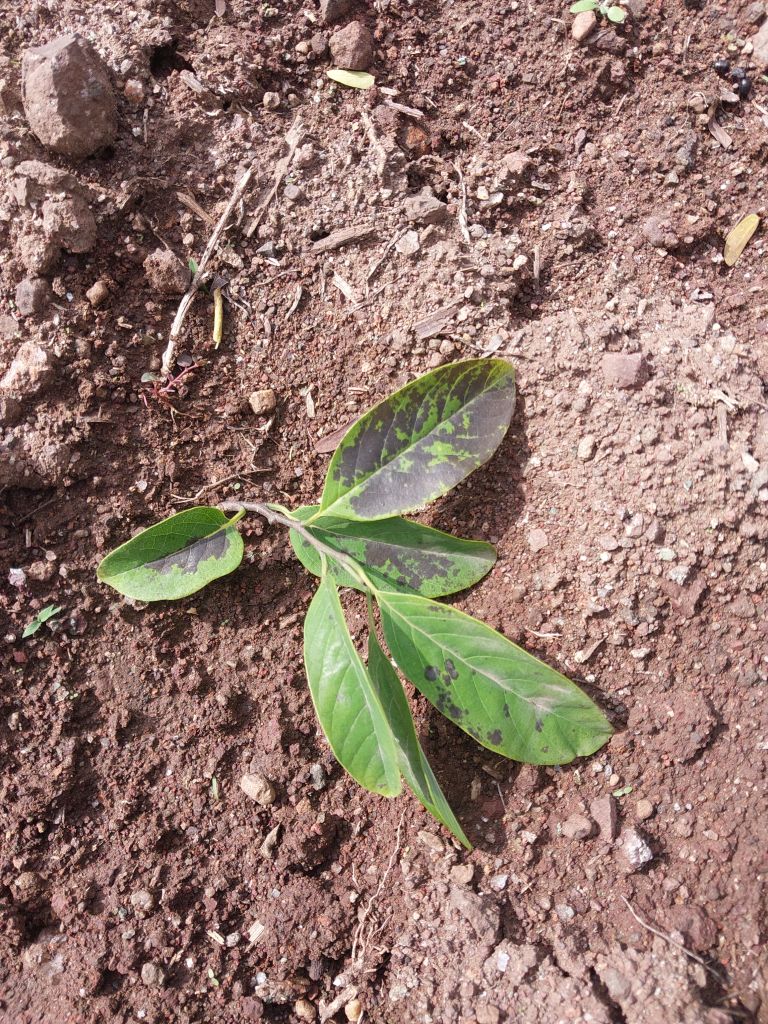
Disease label: Leaf spot on Leaves